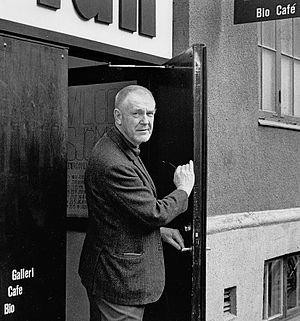
Vilgot Sjöman est un réalisateur, scénariste, acteur, producteur de cinéma, directeur de la photographie et monteur suédois.